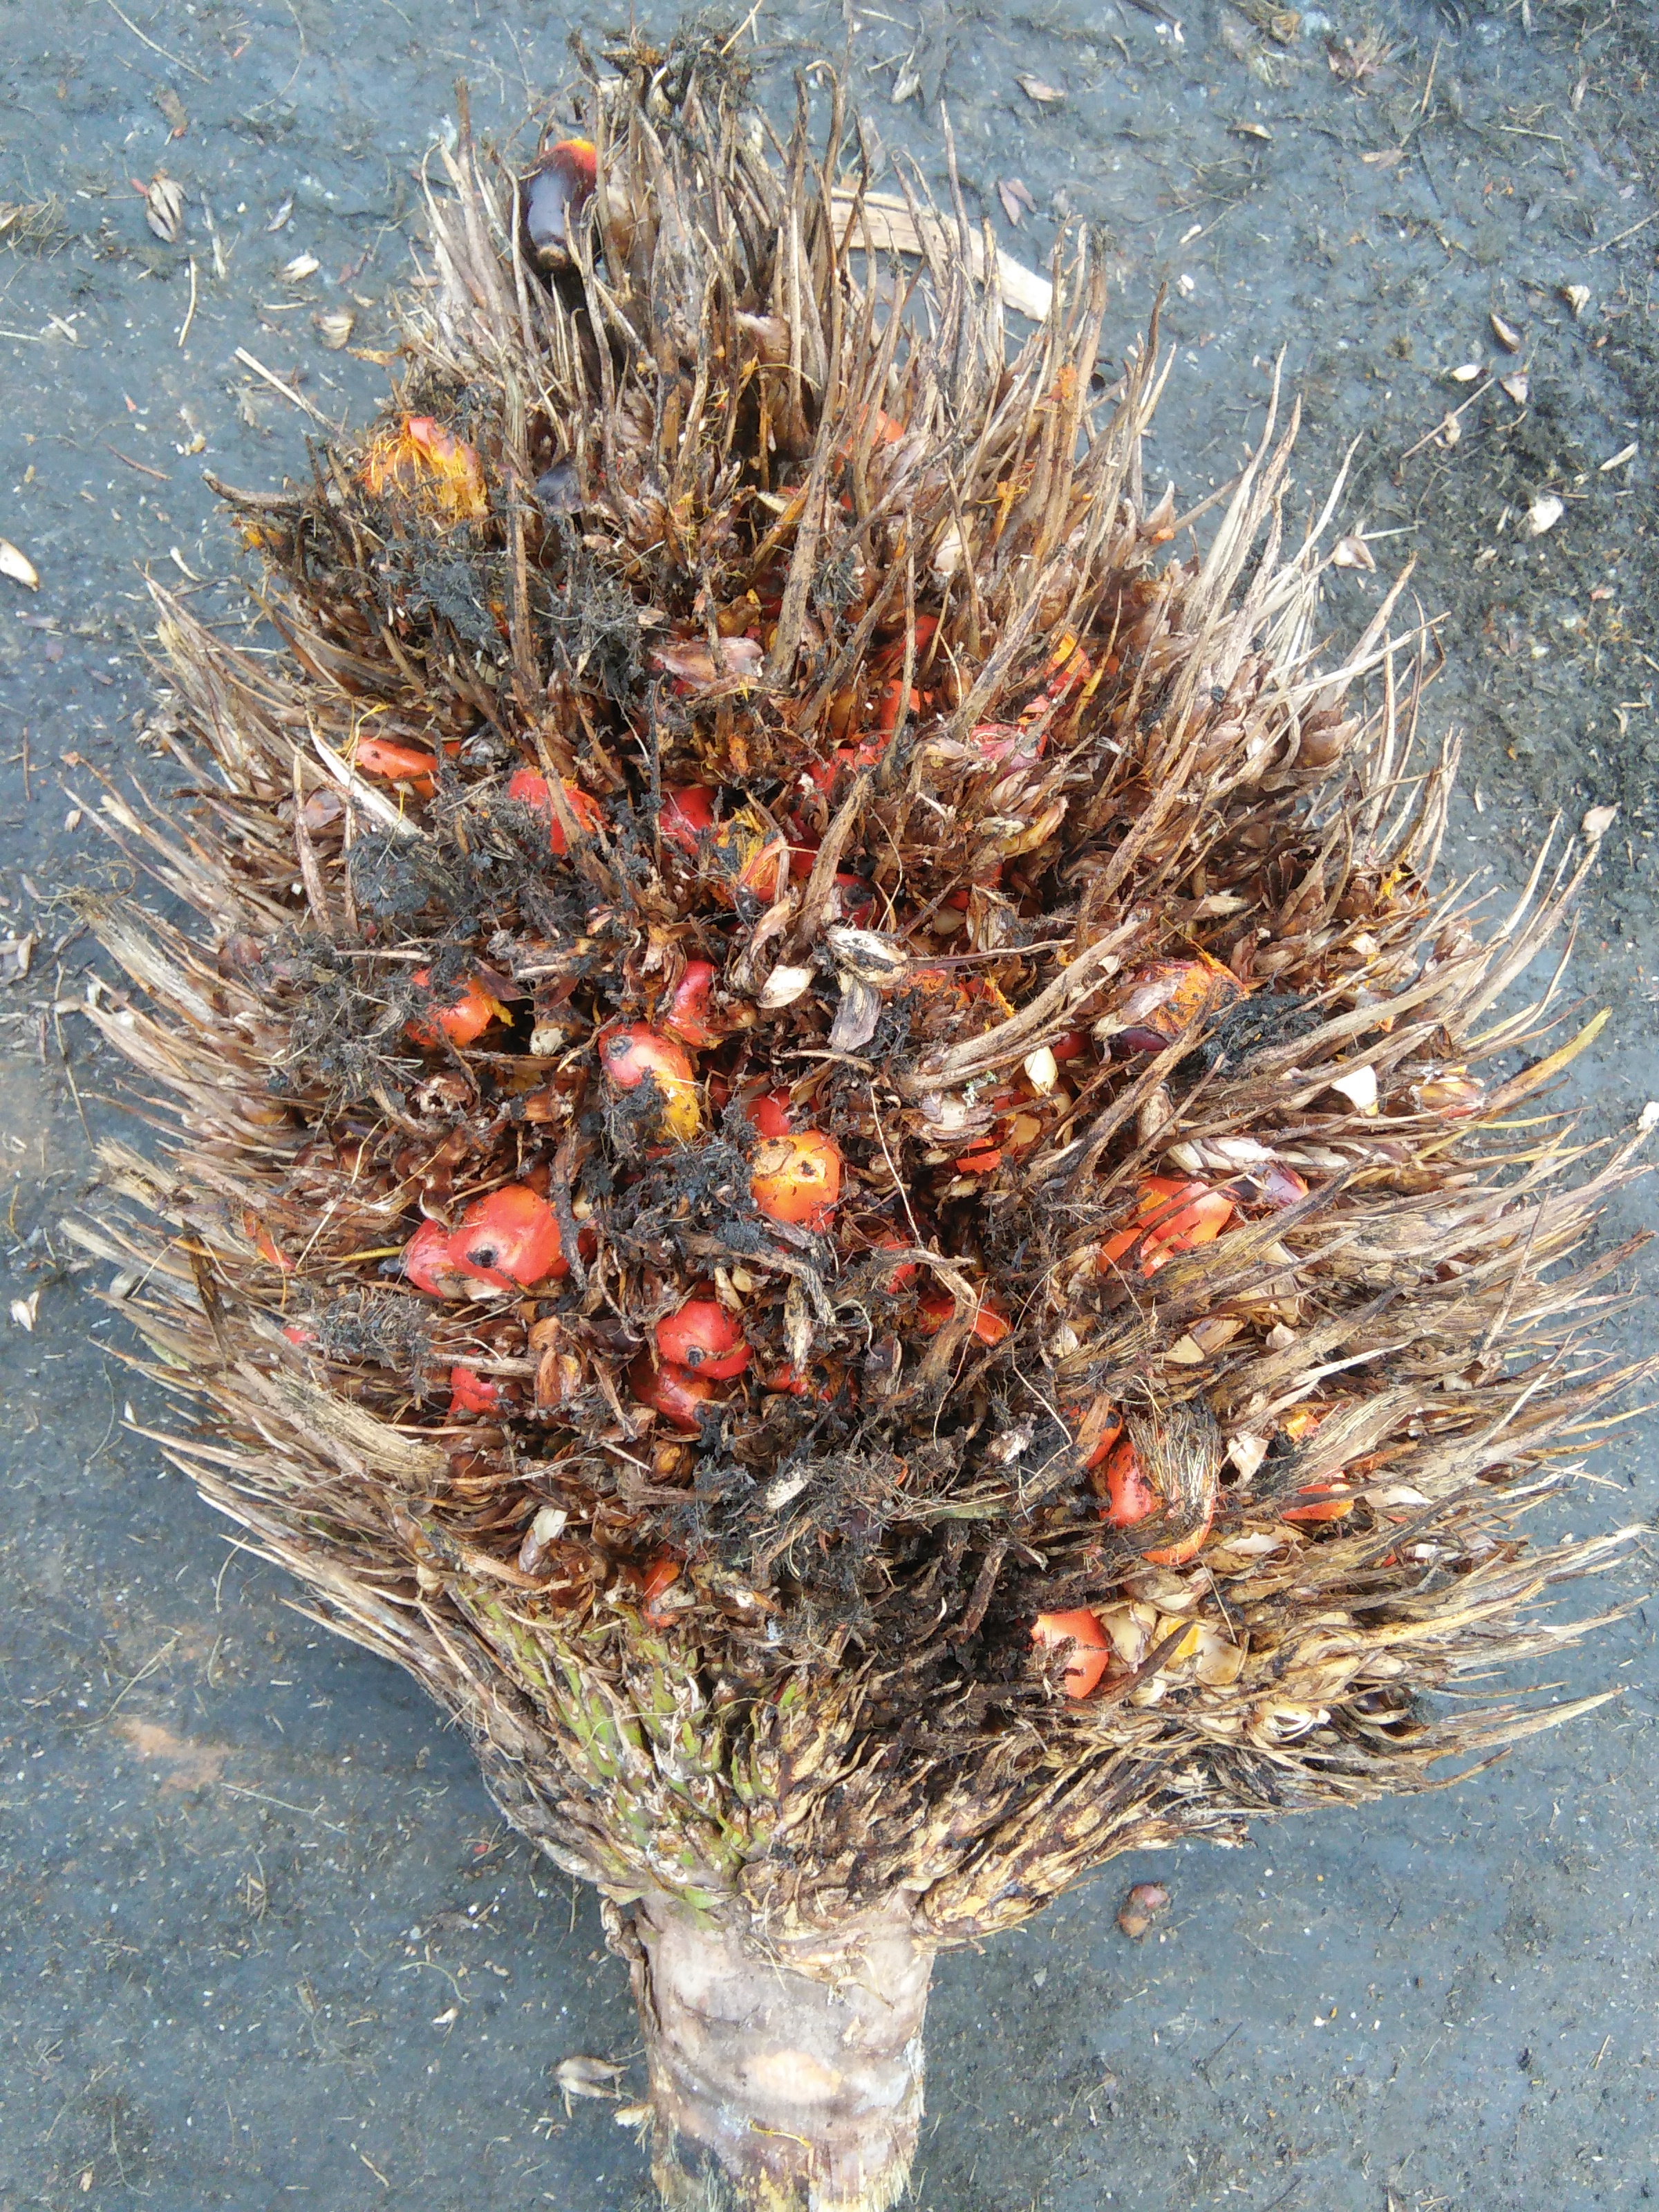
Ripeness: Overripe